History of games

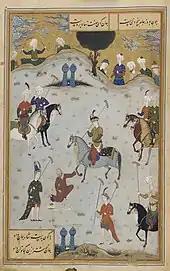
A Persian miniature illustrating the poem "Guy-o Chawgân" ("the Ball and the Polo-mallet") from the Safavid dynasty

Some of the most common pre-historic and ancient gaming tools were made of bone, especially from the Talus bone, these have been found worldwide and are the ancestors of knucklebones as well as dice games. Dice were invented at least 5,000 years ago and early dice probably did not have six sides. These bones were also sometimes used for oracular and divinatory functions. Other implements could have included shells, stones and sticks.